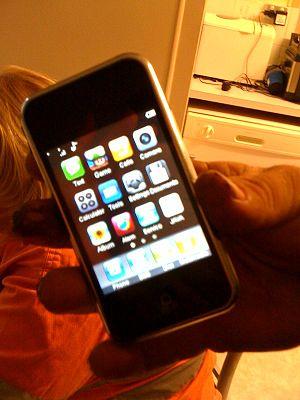
Sciphone est une marque chinoise connue pour ses clones de l'iPhone.